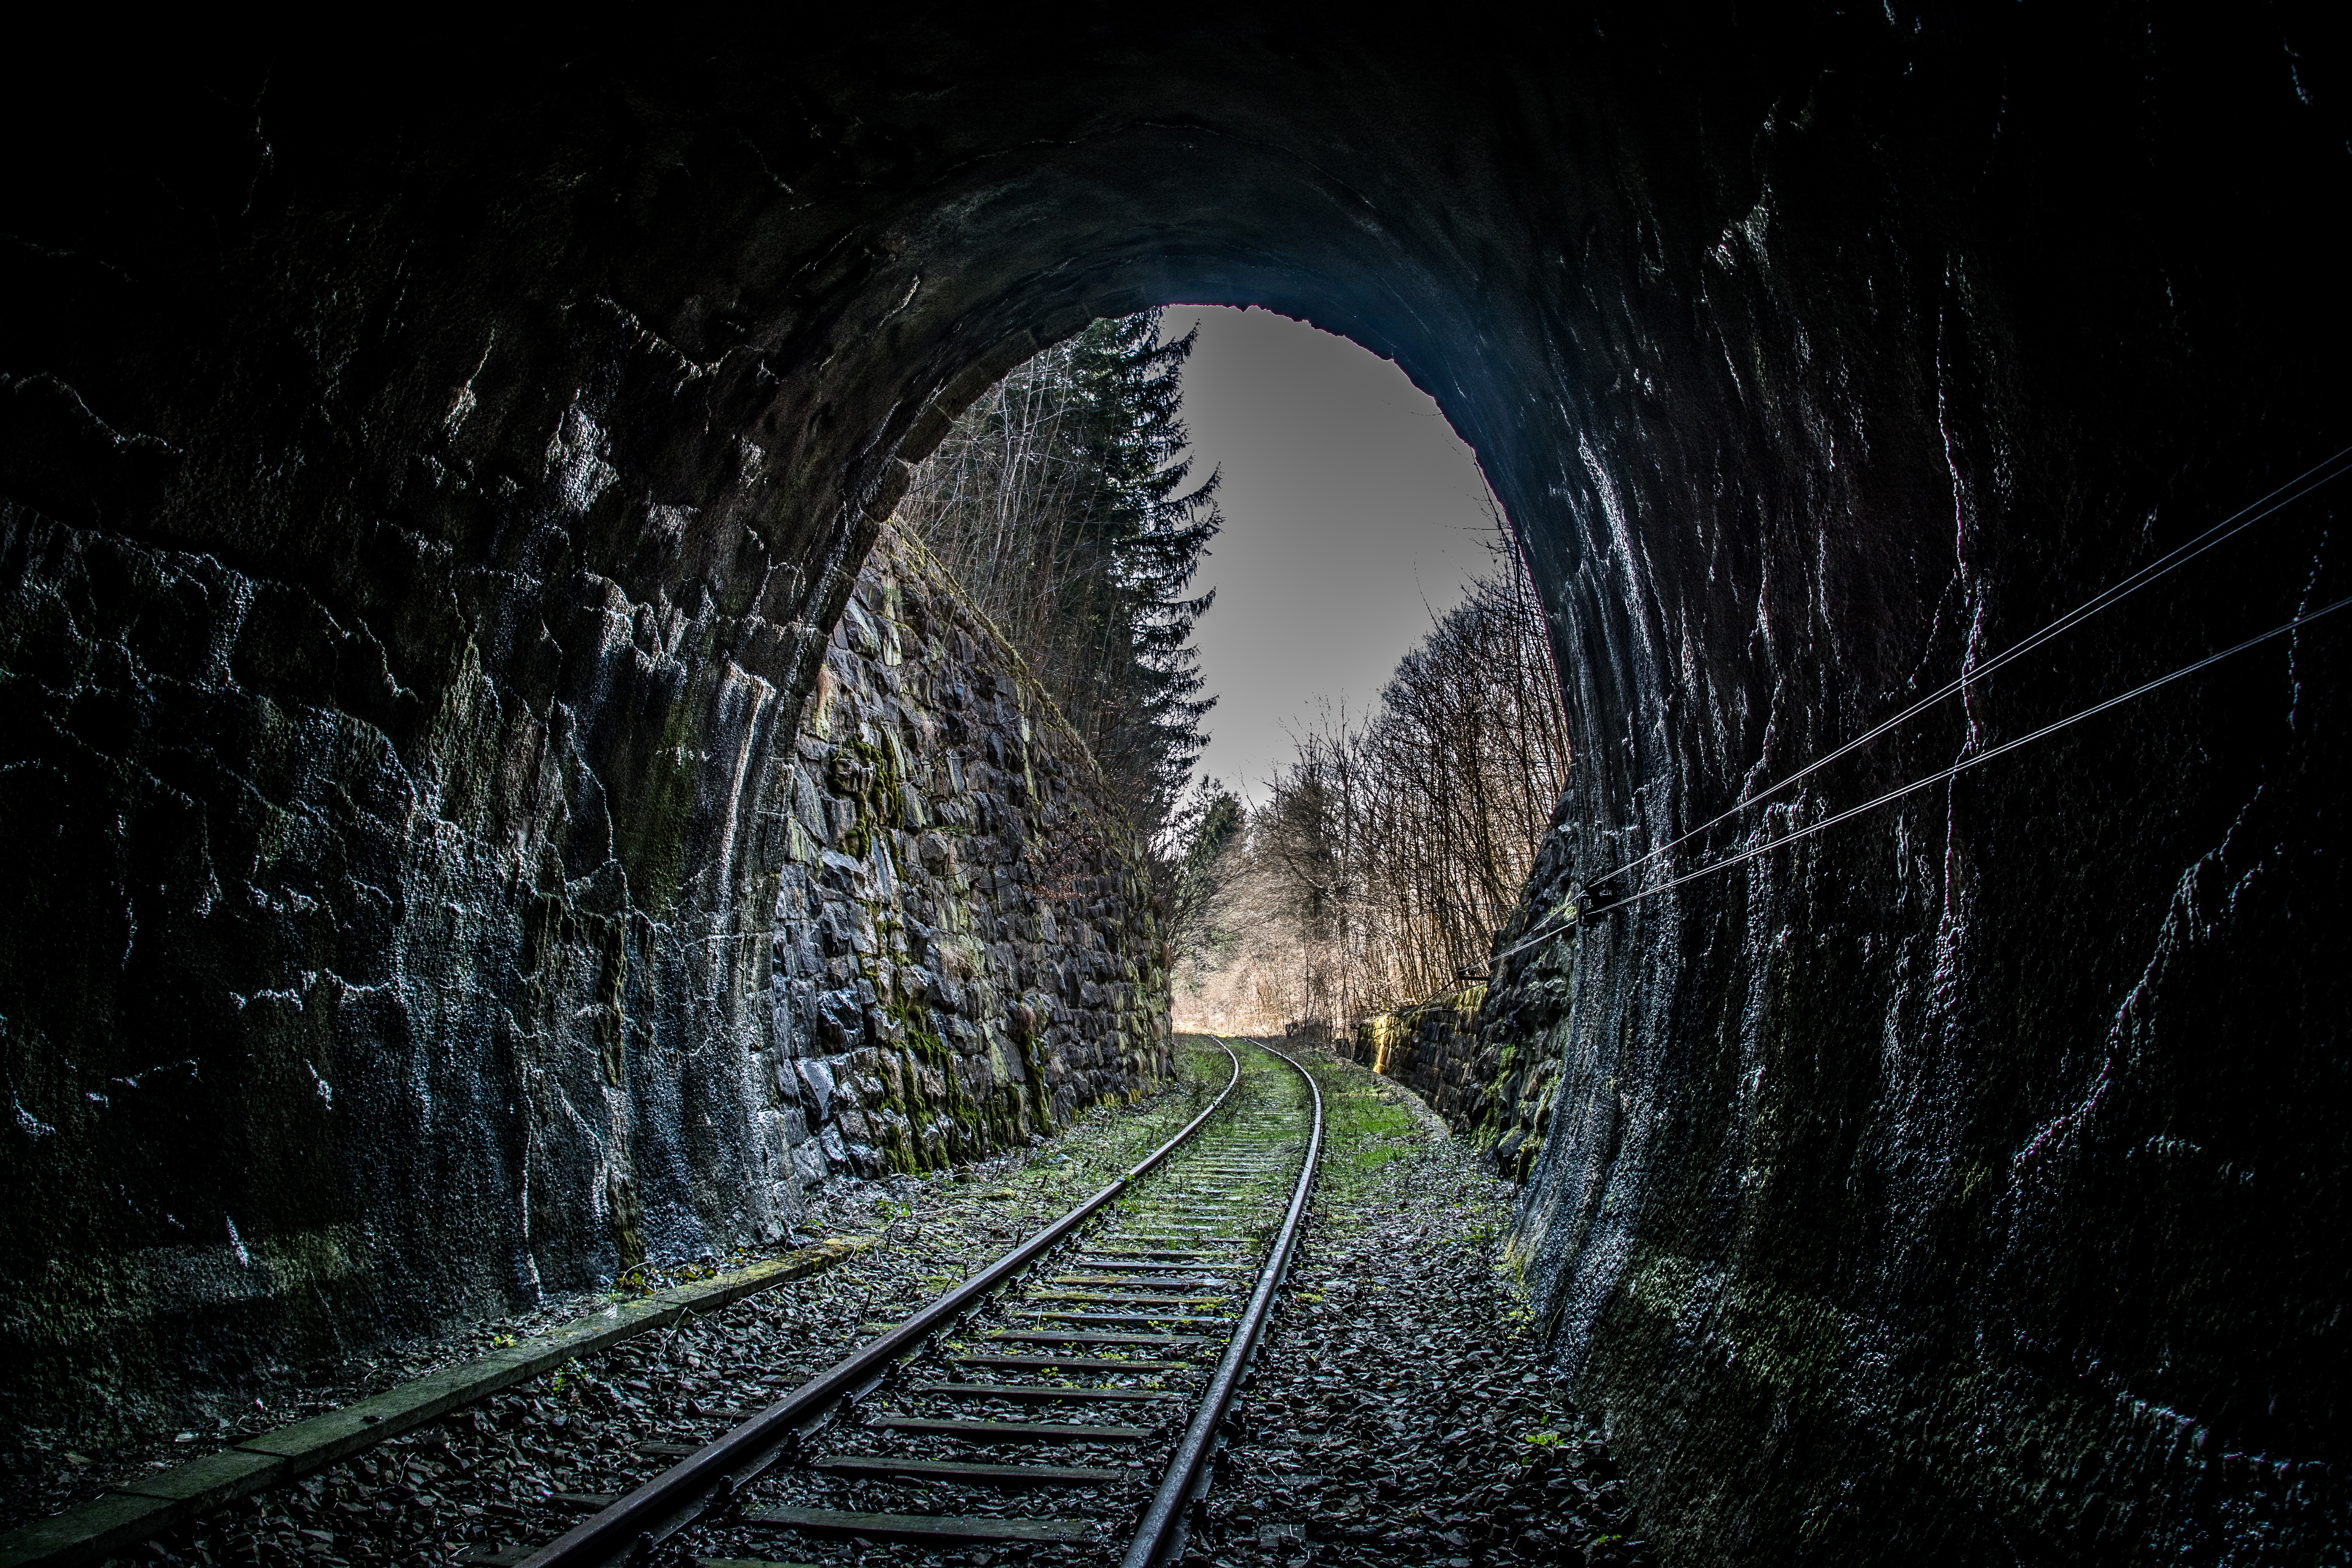
light, track, railway, night, tunnel, transport, darkness, monochrome, infrastructure, symmetry, railroad track, rail traffic, railway rails, railway tunnel